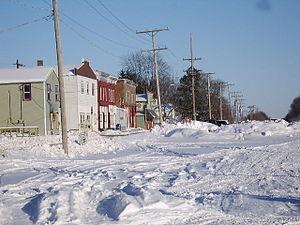
Apple River est un village du comté de Jo Daviess, en Illinois, aux États-Unis. Il est incorporé le 31 juillet 1876. Lors du recensement de 2010, la ville comptait une population de 366 habitants.